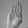
ASL letter: B